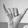
ASL letter: Y